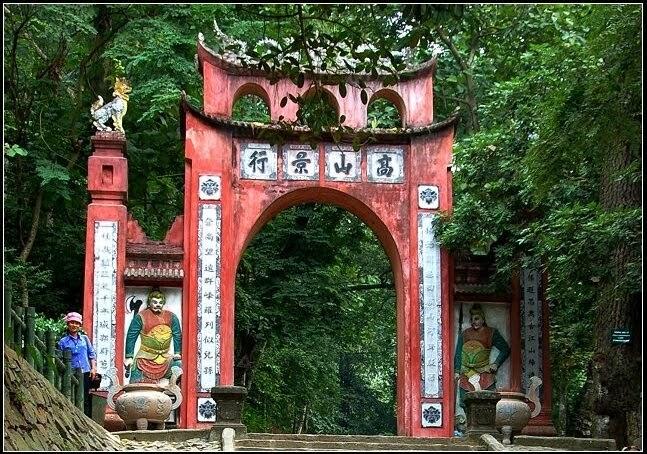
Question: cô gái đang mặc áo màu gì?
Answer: cô gái đang mặc áo màu xanh dương